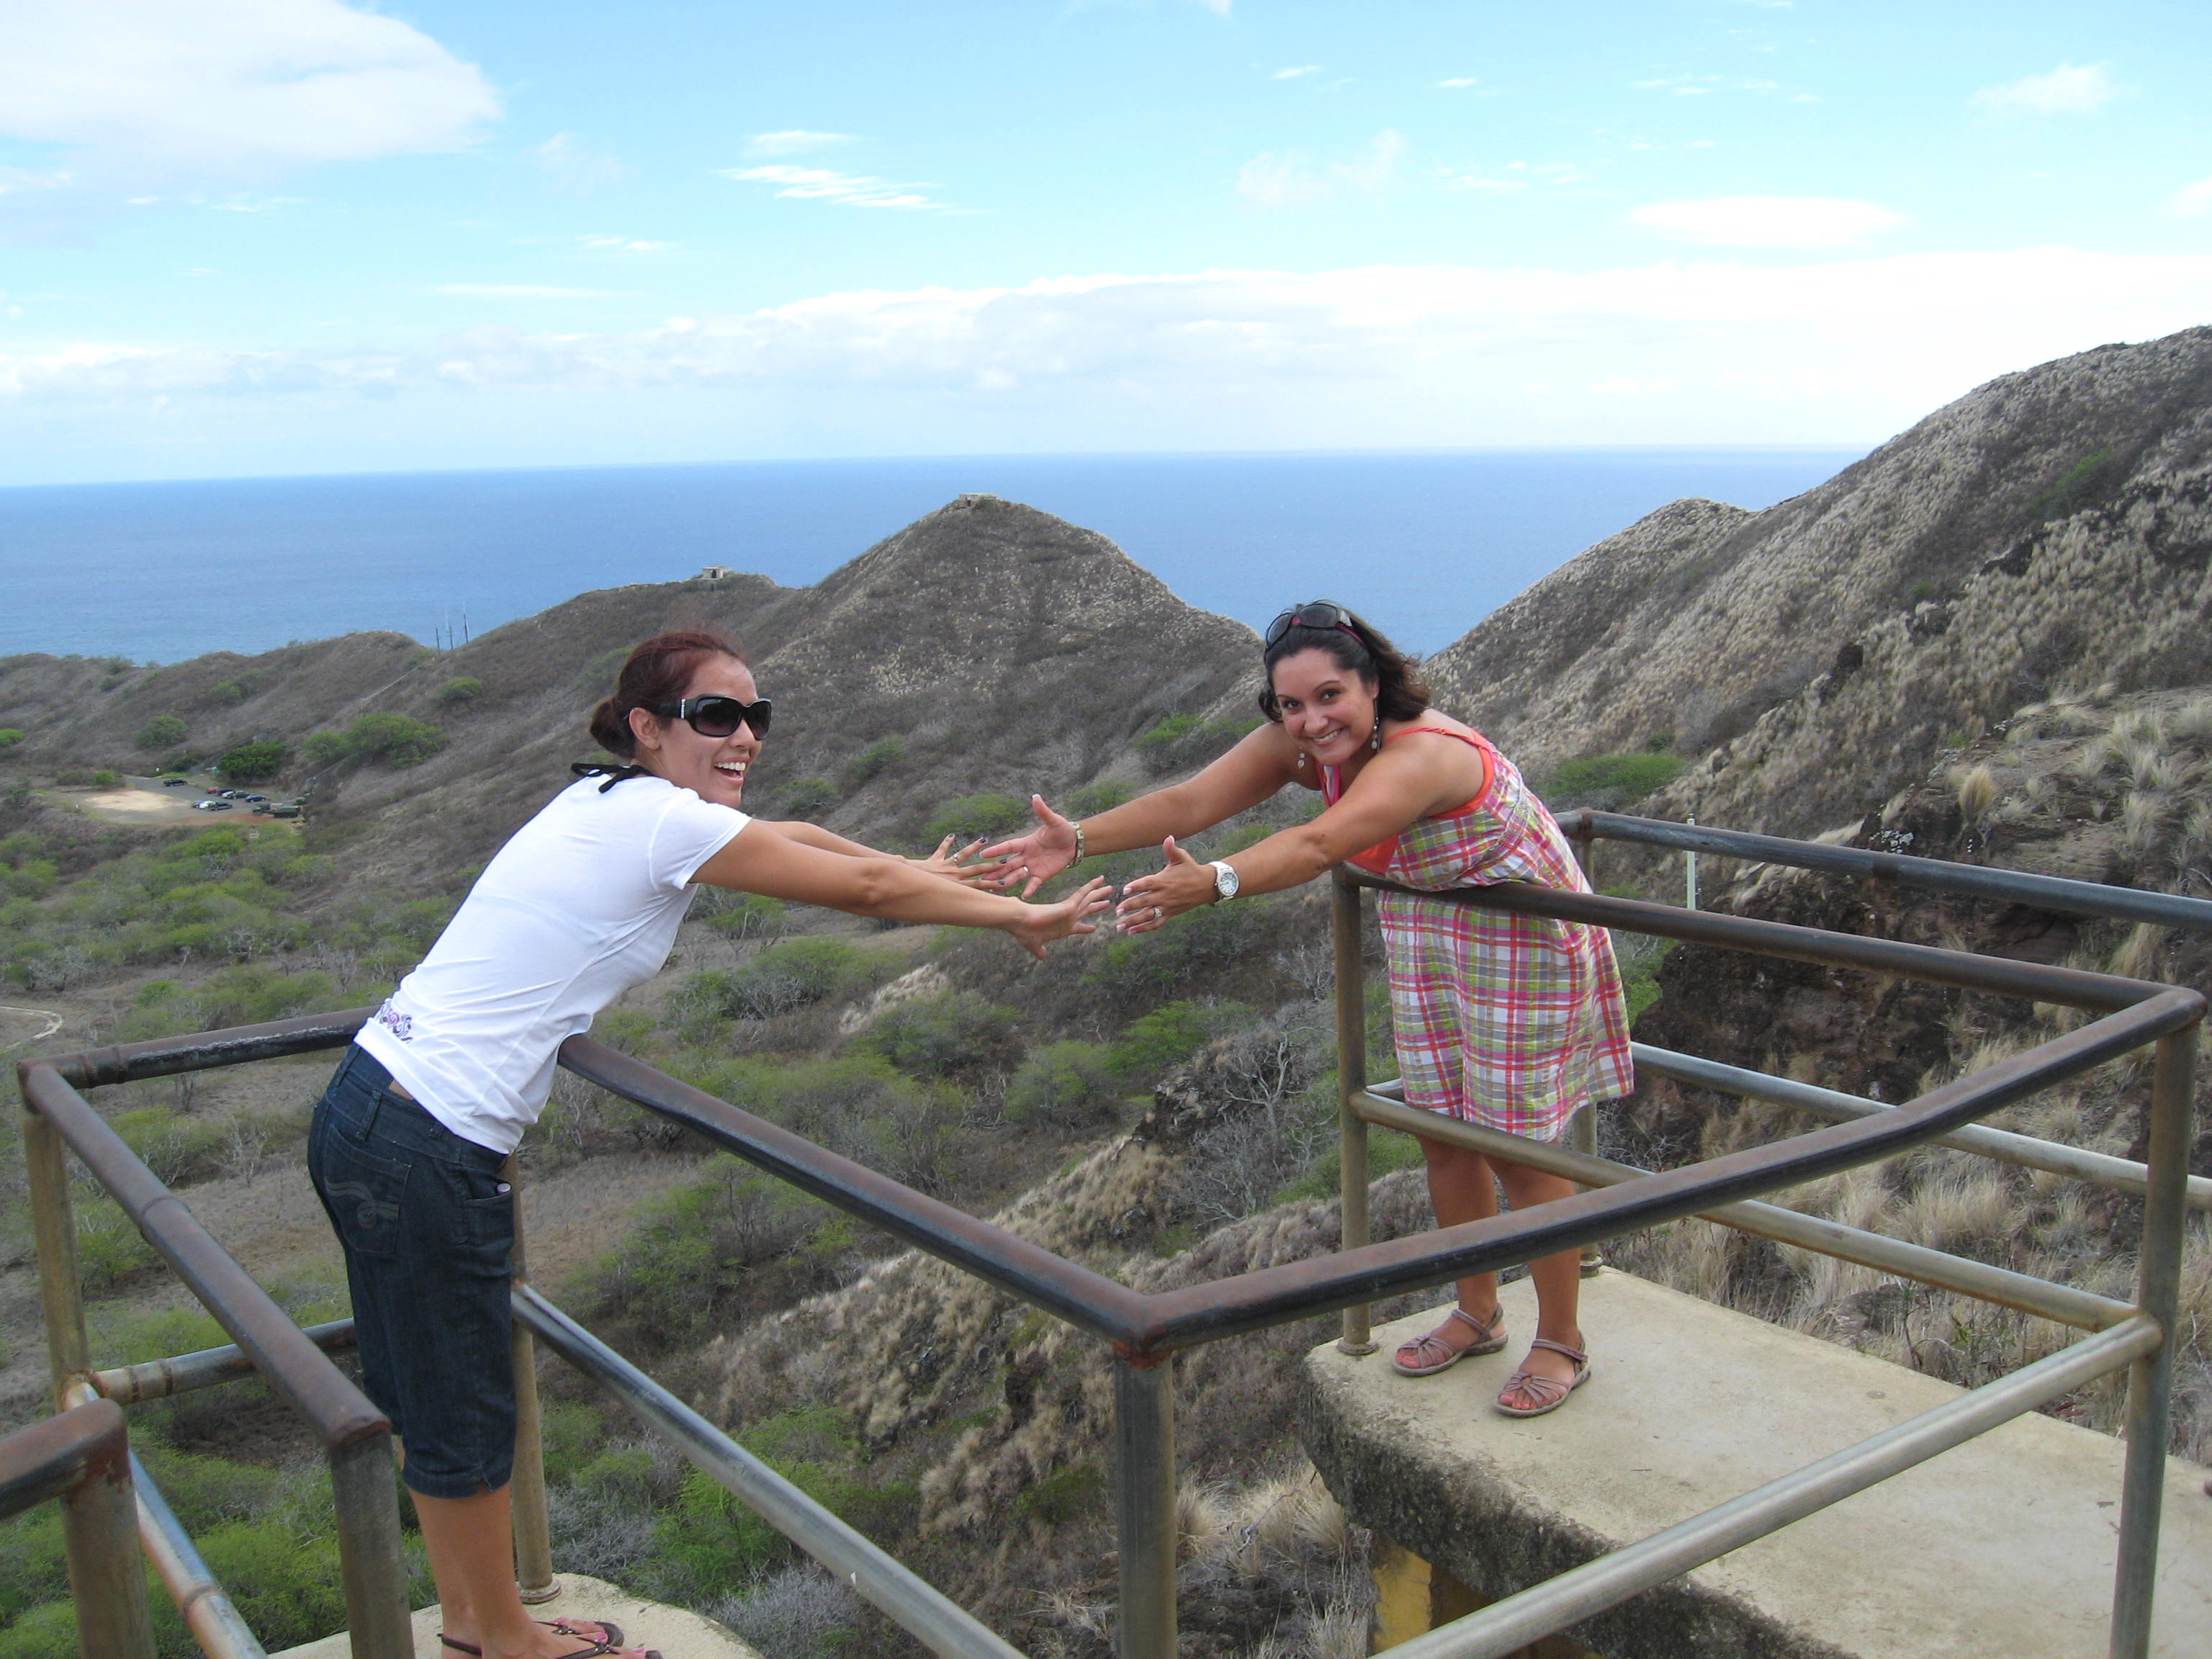
nature, vacation, hike, hawaii, tourism, creativecommons, head, diamond, oahu, keating, arlett, joanna, hammond, tours